Simón (2018 film)

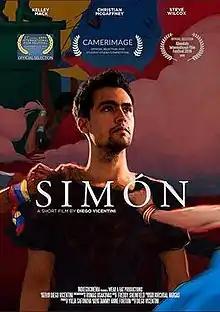
Film poster

Simón is a 2018 short film directed by Venezuelan filmmaker Diego Vicentini. The film is about a young Venezuelan who is seeking asylum in the United States, though his heart remains in the protests back home. It was created following the 2017 student protests, hoping to raise awareness of the crisis in Venezuela around the world.